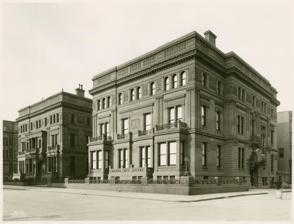
Building: Vanderbilt Triple Palace
Country: United States of America
Year built: 1882
Demolished mansion in Manhattan, New York Vanderbilt Triple Palace General information Status Demolished Address 640 and 642 Fifth Ave., 2 West 52nd St., Manhattan, New York City Coordinates 40°45′35″N 73°58′36″W / 40.759609°N 73.976805°W / 40.759609; -73.976805 Construction started 1880 Completed 1882 Demolished 1947 Owner William Henry Vanderbilt George Washington Vanderbilt Cornelius Vanderbilt III Design and construction Architect(s) John B. Snook , Charles B. Atwood Renovating team Architect(s) Hunt & Hunt (1902, 1905); Horace Trumbauer (1915–1916) The Triple Palace , also known as the William H. Vanderbilt House , was an elaborate mansion at 640 Fifth Avenue between 51st Street and 52nd Street in Midtown Manhattan , New York City. The urban mansion, completed in 1882 to designs by John B. Snook and Charles B. Atwood , was owned by members of the Vanderbilt family . It was composed of two portions: a single-family unit to the south and a two-family unit to the north. William Henry Vanderbilt owned and lived in the southern portion. Two of his daughters, Emily Thorn Vanderbilt and Margaret Louisa Vanderbilt Shepard , along with their respective families, occupied the two residences in the northern portion. The mansion had a brownstone facade as well as a courtyard and portico separating the two sections. William Henry Vanderbilt's portion of the house had elaborate decor, with 58 rooms designed in a different style, as well as a central three-story art gallery with a large skylight. William Henry's section also included an elaborate dining room, library, parlor, and drawing room on the first floor, as well as bedrooms on the second floor for himself, his wife, and his youngest children. Emily's and Margaret's sections of the house were designed in a less lavish style. William Henry Vanderbilt had commissioned the mansion in part to provide space for his paintings, as well as a residence for his two daughters. Upon its completion, the mansion was generally criticized. After William Henry's death in 1885, the house passed on to numerous members of his family. It became known as the home of Henry Clay Frick , who renovated and rented the house from 1905 to 1913, when he built the Henry Clay Frick House , inspired by the Triple Palace and its art collection. Cornelius Vanderbilt III hired Horace Trumbauer to design another renovation for the house in 1916. The northern section of the Vanderbilt house was demolished in 1927, while the southern section was destroyed in 1947; both sections were replaced by high-rise buildings. Architecture The William H. Vanderbilt House occupied the entire east side of the block bounded by 51st Street to the south, 52nd Street to the north, Fifth Avenue to the east, and Sixth Avenue to the west. The house was described in popular press as two mansions and known as the "Triple Palace" or the "Vanderbilt Twins". However, the structure was a single mansion built at one time, with three residential units across two sections. William Henry Vanderbilt hired John B. Snook and Charles B. Atwood to design and furnish the mansion, and he hired the Herter Brothers to decorate the space. Snook was the architect of record for the mansion, but there is evidence of both Atwood's and the Herter Brothers' involvement. The Herter Brothers disputed the claim that either Snook or Atwood were responsible for the overall design. When the Herter Brothers wrote American Architect and Building News to complain, the journal's editors pointed out that Atwood and Snook's names were listed on the building permit for the house. Layout and courtyard The mansion occupied a site of 200 by 150 feet (61 by 46 m). The southern section at 640 Fifth Avenue was a single-family unit, occupied by William Henry Vanderbilt , his wife Maria Louisa Kissam , and their youngest son George . The southern section measured 115 feet (35 m) deep and either 80 feet (24 m) or 74 feet (23 m) wide. The northern section contained a pair of units occupied by the families of two of Vanderbilt's daughters. The unit at 642 Fifth Avenue was occupied by Emily Thorn Vanderbilt and her husband William Douglas Sloane , while that at 2 West 52nd Street was occupied by Margaret Louisa Vanderbilt and her husband Elliott Fitch Shepard . The northern section was slightly narrower than the southern one. Both sections were connected at the first story, but the upper stories were disconnected from each other. The doors separating the three residences could be opened to create a large event space. A short balustrade and a planting strip separated the mansion from the Fifth Avenue sidewalk, though this was removed in 1911. Bronze lighting fixtures were mounted atop the pillars of the balustrade, and metal fencing was installed between the pillars. When the mansion was completed, it was surrounded on all sides by grass. Between the two sections on Fifth Avenue was a courtyard leading to an entrance portico . A pavement stone in front of the portico measured 44,000 pounds (20,000 kg), with dimensions of 25.16 by 15 feet (7.67 by 4.57 m). The stone, supposedly the largest ever quarried in the United States, was transported to the construction site by barge since it could not fit on a train. Nearby were numerous similarly large stones, measuring on average 12 to 13 feet (3.7 to 4.0 m) wide and 15 feet (4.6 m) long. A New York Times reporter said the stones had been laid "on three parallel walls of solid rock". Right in front of the portico was a large bluestone entrance step measuring 24.16 by 3.5 feet (7.36 by 1.07 m) across. The portico served as the southern section's entrance, while the northern section was accessed from 52nd Street. Facade The house was designed in the Doric and Corinthian styles with a facade made of Connecticut brownstone . Snook and Atwood had originally planned to face the building in light Ohio limestone with red and black limestone trim. However, William Henry Vanderbilt had changed the plans at the last minute because he wanted a distinctive, cheap, and familiar material. The foundation walls were made of stone laid in sand and cement, resting on natural rock. The upper walls ranged in thickness from 36 to 8 inches (910 to 200 mm). The firm of H & A. S. Dickinson quarried the brownstone for the building. Horizontal string courses divided the three main stories of the facade on all sides. Near the top of the ground-floor windows was an entablature with carvings of vines, which wrapped around all sides. The second-story windows were decorated with acanthus leaves. The ground- and second-story windows were originally complemented with vases containing flowers. Above the third story was an entablature with a blind frieze, followed by a blind attic. A cornice decorated with lions' heads, as well as a perforated parapet , ran above the attic on all sides. The top of the building had a flat roofline surrounded by a balustrade . The roof was about 75 feet (23 m) above the sidewalk and was made of red tiles. Along the Fifth Avenue elevation , the central portion of either section was recessed from the outer windows. The ground level had square-headed window openings that, about two-thirds of the way up, were interspersed with the entablature. The second-story openings were flanked by pilasters and topped by carved lintels . The capitals atop the pilasters were ornately carved. The third-story openings had round-headed arches that were flanked by carved panels and topped by narrow archivolts . Midway up the third story, a carved frieze ran horizontally across the facade. Features William H. Vanderbilt's drawing room with ceiling painted by Pierre-Victor Galland William H. Vanderbilt's residence in the southern section had elaborate decor, including an extensive art collection. There were 58 rooms in the southern residence, each designed in a different style. The Nashville Daily American described the northern section's decorations as being ornate but "less utterly utter" than those in the southern section. Shortly after the house was completed, a ten-volume series entitled Mr. Vanderbilt's House and Collection was privately published, which documented the William H. Vanderbilt house and art collection. One thousand copies were printed of the series, which art historian Earl Shinn authored under the pen name "Edward Strahan". The industrialist Henry Clay Frick had a noted admiration for the mansion, its art collection, and William Henry Vanderbilt's status. The building and art collection prompted Frick to create his own mansion and art collection, today a public museum known as the Frick Collection . Frick also purchased four volumes of the Mr. Vanderbilt series, as well as twenty satin reproductions of paintings in Vanderbilt's collection. Some of these were hung at Clayton , Frick's house in Pittsburgh. Structural features The superstructure of the Triple Palace consisted of wrought-iron beams supporting the floors and roof. The floor beams were designed to be capable of supporting 150 to 175 pounds per square foot (7.2 to 8.4 kPa) while the roof beams were designed to support 125 pounds per square foot (6.0 kPa). "Fireproof material" such as brick arches was infilled between the wrought-iron beams. The brick partition walls were designed to be at least 16 inches (410 mm) thick. Much of the ornamentation was made in papier-mâché rather than plaster. The entire house was steam-heated, except for the conservatory in the northern portion of the building, which was heated by hot water. The basement was blasted out of solid rock and measured 9.5 feet (2.9 m) tall. The basement contained numerous rooms, including a kitchen, staff rooms, coal vaults, and mechanical rooms for the elevators and electricity. The basement also included storage closets, wine cellars, laundry and drying rooms, furnace rooms, and pantries. The first floor had a ceiling 16 feet (4.9 m) tall. Ceiling heights decreased at subsequent stories, with the second story being 15 feet (4.6 m) tall, the third story being 12 feet (3.7 m) tall, and the attic being 8 feet (2.4 m) tall. Entrance vestibule The portico from Fifth Avenue led to an entrance vestibule between the two sections, from which the southern half of the house was accessed. It had an exterior of brownstone, like the rest of the house, but the front elevation was not enclosed. The floor of the vestibule was paved in marble mosaic tiles. Mosaics also decorated the vestibule's walls. The vestibule's ceiling was a skylight made of stained glass and iron, just below the second story of the house. The ceiling was infilled with mosaic was made by Facchina of Venice. The center of the vestibule featured a malachite vase measuring 9 feet (2.7 m) tall. The vase was acquired from the collection of Pavel Nikolaievich Demidov and had been made by Pierre-Philippe Thomire . On the south wall was a large pair of doors leading to a hallway in William Henry Vanderbilt's residence. Inspired by Lorenzo Ghiberti 's Gates of Paradise in Florence, the doors cost $25,000 (equivalent to $681,000 in 2023) and were reported by contemporary media as being made of bronze. The art historian E. Wayne Craven wrote that the doors were really just "thin metal screwed to a common wooden frame". Ground floor Preserved piece of pedestal from the drawing room The "bronze" doors opened into a hallway in the southern section, with marble tiling and wood paneling . The south wall, opposite the entrance door, had a large fireplace with a mantelpiece made of marble, as well as bronze reliefs of female figures flanking a marble shaft. To the right was a stairway to the upper floors, while to the left was a set of carved oaken seats and a door leading to the drawing room. Throughout the hallway were iron columns with red polished marble, which supported architectural galleries on the upper stories. Extending west from the southern section's hallway was the art gallery, measuring 32 by 48 feet (9.8 by 14.6 m). The gallery was described as being 33 or 35 feet (10 or 11 m) high; at night, it was lit by 169 gas jets. The gallery originally featured 207 oils and watercolors from various European artists. Art was hung salon-style in the gallery. Despite the size of the gallery, Vanderbilt's collection soon grew to require an additional smaller gallery to show watercolors and drawings. The art gallery had its own entrance from 51st Street. Attached to the art gallery was an "aquarella room" of 15 by 32 feet (4.6 by 9.8 m), separated from the gallery by an archway, as well as a conservatory room on the opposite wall. The south side of the hallway led to the southern section's main dining room, which measured 28 by 36 feet (8.5 by 11.0 m) and had wood wainscoting, a fireplace with carved mantel, and tapestries and paintings. The south dining room had an elliptical arched ceiling, which was divided into panels with carved fruit and foliate motifs. A butler's pantry abutted the dining room. The eastern portion of the southern section's hallway led to a drawing room, parlor, and library facing Fifth Avenue. The drawing room measured 25 by 31 feet (7.6 by 9.4 m) and had red velvet walls with mother-of-pearl butterflies; a red carpet; and a ceiling mural painted by Pierre-Victor Galland . The mother-of-pearl appeared to make the decorations glow whenever the room was illuminated. North of the drawing room was a library, which contained furniture inlaid with mother-of-pearl. The rosewood library table was decorated with designs of six continents, and the chairs and wallpaper contained hangings. South of the drawing room was a Japanese-themed parlor with hanging tapestries and lacquered cabinets, as well as a faux bamboo ceiling with rafters stained to resemble red lacquer. The double unit in the northern section was designed with mirrored parlors, libraries, dining rooms, and reception rooms on the ground floor. A butler's pantry was located off the dining rooms, while a billiards room was in the rear of the double residence. Upper stories The southern section's grand staircase had an ornate oak balustrade as well as an overhead frieze. This stairway wrapped around a light well that measured perhaps 60 by 40 feet (18 by 12 m) wide. The stairway was lit by the skylight above the light well, which as decorated in crimson and gold brick. The bottom of the grand staircase had a bronze newel that was sculpted in the figure of a girl. At intermediate landings, John La Farge designed nine stained-glass windows. Those on the first landing depicted the "fruits of commerce" that had made the Vanderbilts wealthy, while the second-story landing depicted hospitality and prosperity. The rooms on the southern section's second floor were designed with varying fittings and decorations, and each member of the family had their own room, with Maria's being the most ornate. Mrs. Vanderbilt's room faced the corner of Fifth Avenue and 51st Street and contained wooden cabinetry from France, a wainscoted wall topped by satins and tapestries, and a ceiling mural by Jules Lefebrve . William Henry Vanderbilt's room, over the dining room, had polished brass and mahogany finishes. Cornelius's room was decorated in dark mahogany and consisted of a study and attached bedroom. Another room was decorated in rosewood inlaid with mother-of-pearl; it was meant for another of W.H. Vanderbilt's daughters, Eliza , who had gotten married before the house was finished. The southern section's third floor had guest rooms that surrounded the light well. Each room was finished in cabinet wood and had frescoes in different styles, with carved dressers supporting large mirrors. Each dressing room on the third floor was connected to two bedrooms. A steep stairway, similar to a ladder, led from the third floor onto the roof. The northern section's upper floors generally had sitting, sewing, and dressing rooms, as well as chambers and nurseries. The double residence had a conservatory, measuring 15 by 40 feet (4.6 by 12.2 m), at its southwestern corner. History The portion of Fifth Avenue in Midtown became an upscale residential area following the American Civil War . Among the residents that moved to the area was William Henry Vanderbilt, who in 1877 inherited $90 million (equivalent to $2.377 billion in 2023) upon the death of his father, railroad magnate Cornelius Vanderbilt . William Henry Vanderbilt wanted to build a large house for his wife, Maria Louisa Kissam , but this was delayed by a lengthy lawsuit over Cornelius's will. Vanderbilt's extensive art collections required space, leading his wife to insist they add a wing to their existing house at 459 Fifth Avenue for their paintings. 19th century Construction In January 1879, Vanderbilt bought a land lot on the west side of Fifth Avenue between 51st and 52nd Streets. The lot, which stood diagonally across Fifth Avenue and 51st Street from the then-new St. Patrick's Cathedral , had once been owned by sheep farmer Isaiah Keyser. The site had cost $500,000 (equivalent to $13,616,000 in 2023); it had originally been marketed at $800,000 prior to the Panic of 1873 . His elder sons Cornelius and William Kissam were simultaneously planning the Cornelius Vanderbilt II House five blocks north and the William K. Vanderbilt House one block north. By April 1879, existing tenants were being forced to leave. That December, William Henry Vanderbilt filed plans for a mansion between 51st and 52nd Streets, with a single unit and a double unit. The Triple Palace as seen from Fifth Avenue circa 1885. W.H. Vanderbilt's residence (the single residence) is at left, while the double residence for two of his daughters is in the center. At right can be seen the William K. Vanderbilt House and St. Thomas Church . Over the following one-and-a-half years, more than 600 workers constructed the building. In addition, 60 European sculptors were hired to sculpt the decorations on the facade and interior. The total number of workers was estimated at between 600 and 700, of which 250 were hired just for decorating the interior. William Henry was deeply involved in the mansion's construction, visiting the work site daily and observing the work ongoing at the Herter Brothers workrooms for hours at a time. This led William Baumgarten of the Herter Brothers to say in 1885, "We have rarely had a customer who took such a personal interest in the work during its progress." By the middle of 1881, the Fifth Avenue facade of the Triple Palace was being constructed, and nineteen large blocks of brownstone had been set in place. The work ultimately cost $2 million (equivalent to $54,463,000 in 2023), about two-thirds of which was spent on the interior of William Henry's residence. 1880s and 1890s William Henry, Maria, and George Vanderbilt were occupying the southern half of the mansion by January 1882. His daughters moved into their own respective residences at that time. The Washington Post wrote at the time, "What would, it is said, in any European country have taken from five to ten years to accomplish has been done here in a little more than two years." They held a large reception at their portion of the mansion in March 1882. A subsequent New York Herald Tribune article said that the two decades following the mansion's opening comprised one of the two "great periods" of the house's existence. The art collection grew quickly and, in March 1883, Snook filed plans for additions to Vanderbilt's gallery and the northern section's conservatory. Vanderbilt hosted a ball with 1,000 guests on December 11, 1883. He marked the opening of his new art gallery nine days later with a reception to which 3,000 people were invited. Vanderbilt intended his house and art collection to be more imposing than those of the late Alexander Turney Stewart . When the house was completed, the public could visit the art gallery in the southern portion on Thursdays between 11 a.m. and 4 p.m., though only by invitation. After some instances of visitor misbehavior, Vanderbilt stopped inviting people to see his art collection. Less than five years after moving into the mansion, in December 1885, W.H. Vanderbilt suddenly died. As part of his will, Maria received a life interest in the property. His youngest son George, who did not yet have a grand mansion of his own, had a future interest , which meant he would obtain the Triple Palace upon Maria's death. His daughters were bequeathed the houses in which they resided. W.H. Vanderbilt's will stipulated that the mansion and collection pass to his son's sons, or another grandson, to stay in the family. Only Maria and George Vanderbilt continued to live in the southern portion of the house afterward, though they privately invited people to see the art collection. The residence still hosted events such as a dinner for the Architectural League of New York in 1889. Margaret and Elliott Shepard continued to live in the northern section of the mansion with their youngest children until Elliott died there in 1893. Some time afterward, Margaret sold her family's portion of the northern section to Emily. In 1896, Maria Vanderbilt died and George received title to the southern section of the house. George already had a townhouse by then, and he did not wish to live in the mansion, which had unfashionable decor by this point. Furthermore, by the turn of the century, the surrounding section of Fifth Avenue was becoming a commercial area. George was in the midst of creating the Biltmore mansion in North Carolina, but he was unable to sell his father's house under the terms of his father's will. In part to slow the further commercial development of the avenue, George Vanderbilt developed the Marble Twins immediately across Fifth Avenue at the turn of the 20th century. One of the Marble Twins was occupied by his sister Emily and her family, who had moved from the northern section of the Triple Palace. 20th century In 1902, George lent 135 works from the mansion's 640-piece collection to the Metropolitan Museum of Art . The same year, George announced plans to renovate the southern section of the mansion. The plans entailed adding another story, removing some facade ornamentation, replacing an exterior iron fence with stone, installing a new Fifth Avenue doorway to replace the existing entrances, and adding a porte cochere in the rear. The southern and northern halves of the mansion would be completely disconnected from each other, as the entrance from the central portico would be destroyed. The firm of Hunt & Hunt was hired for the renovation. While city officials initially approved the porte cochere, they subsequently ordered it demolished, saying it projected too far onto the Fifth Avenue sidewalk. George Vanderbilt secured an injunction in June 1903 to prevent its demolition, but he was compelled to take it down that September. Frick lease Seen at left in 1900 In January 1905, Douglas Robinson of Robinson, Brown, and Co. notified Henry Clay Frick that the southern half of the mansion was available for rent. By this point, Frick was becoming a prominent businessman and was the largest private stockholder in the railroad industry. Frick's early obsession with the house, as well as the idea of living in the residence of the former art collector and "railroad king" William H. Vanderbilt, were strong reasons for Frick's move to rent the space. In March 1905, the media reported that Frick had leased the southern residence. Frick acquired a ten-year lease on the southern residence and its furnishings, with George Vanderbilt receiving $50,000 in rent per year (equivalent to $1,315,000 in 2023). Frick and his wife renovated the southern portion of the mansion at a cost of $100,000 (equivalent to $2,629,000 in 2023), with plans and construction oversight by Hunt & Hunt. The work added newer amenities, including electric lighting and modern bathrooms. Frick also installed a high brownstone wall on Fifth Avenue for privacy, and he built a driveway leading from the avenue. The family moved into the building in October 1905, following the completion of the work. Frick attempted to purchase the house within a few years, but W.H. Vanderbilt's will still did not allow for the sale of the building, so the point was not pursued further. Frick acquired land for his new house and museum on the Upper East Side in 1906, and construction of that house began in 1913. Immediately east of the Triple Palace, Fifth Avenue was widened in 1911, and Frick's driveway was cut back. In addition, the flower plantings and stone railing in front of the Triple Palace's northern section were removed. Around that time, the neighborhood was growing increasingly commercial. When George Vanderbilt unexpectedly died in 1914, the house passed to Cornelius Vanderbilt III , the next grandson of W.H. Vanderbilt, as George had no male heirs. Cornelius III took possession of the house that April. He requested Frick vacate the property, giving him several months to move. The Fricks moved to the Henry Clay Frick House in June 1914, where they remained until their deaths. Later years After Frick moved out, Cornelius III spent $500,000 (equivalent to $10,898,000 in 2023) to renovate the southern portion of the mansion, including $240,000 on physical alterations. Horace Trumbauer designed the renovation, for which he filed plans in 1915. The work involved creating a new entrance on the north side of the southern residence. Cornelius III's ownership marked the second "great period" of the house's history, as the New York Herald Tribune would later describe it. In subsequent years, the mansion's visitors included numerous heads of state, such as U.S. presidents Theodore Roosevelt and Herbert Hoover and British prime minister Winston Churchill , as well as various other leaders and royal family members. Nevertheless, by the 1920s, the section of Fifth Avenue in Midtown was quickly becoming a commercial area. Taxes were rising accordingly, making the continued presence of residences in the area unaffordable. Emily Vanderbilt Sloane, now married to Henry White , sold the northern residence to Benjamin Winter for about $3.5 million (equivalent to $48 million in 2023) in January 1926. Winter began destroying the northern part of the house in 1927 to make way for a thirty-story office building. Cornelius III sold the southern part of the house to the William Waldorf Astor estate in May 1940. The sale occurred despite William Henry's wishes for it to stay in the Vanderbilt family. The Astors wished to redevelop the site, which by then was surrounded by commercial developments, such as Rockefeller Center to the south. After the sale, the Vanderbilts hosted their final large events at the house. The interior of the house was opened to the public in July 1941, with a $1 admission fee to raise money for the United Service Organizations , and a benefit for the American Red Cross took place at the house in February 1942, with over a thousand guests. With Cornelius III's death in March 1942, "its days of magnificence were ended", according to the Herald Tribune . In 1944, the Astors filed plans for a commercial property to replace the southern section of the house. The following year, Cornelius III's widow Grace sold the Vanderbilt art collection. The works sold for $323,195 (equivalent to $4,337,766 in 2023), a loss from the cost of acquiring the collection after adjustments for inflation. Among the buyers for the furnishings were Paramount Pictures , which bought the rare woods for its own use, as well as the Metropolitan Museum of Art , which received the malachite urn from the entrance vestibule. Demolition of the southern section began in September 1947, and the house had been totally razed by March 1949, when the cornerstone for the new building on the site was laid. News at the time expressed dismay in the loss of the building, though the media said it had long been an outdated remnant of a past time. It was replaced by 640 and 650 Fifth Avenue . The William H. Vanderbilt Mansion was the last of seven major Vanderbilt residences in the midtown section of Fifth Avenue when it was demolished. Critical reception The house's architecture was reviewed negatively, especially in comparison to the homes of W. H. Vanderbilt's children. The interior was seen as vast and dark, with unfashionable decor. In 1881, Montgomery Schuyler wrote of the Triple Palace: "If these Vanderbilt houses are the result of intrusting architectural design to decorators, it is to be hoped the experiment may not be repeated." Schuyler particularly criticized the character of the brownstone facade, wondering "how so much good work [...] can be so ineffective". The following year, Clarence Cook dubbed the mansion a "gigantic knee-hole table", calling the design "discreditable to the profession of architecture" in the United States. Mariana Griswold Van Rensselaer , meanwhile, likened the mansion to "brown-stone packing boxes". Two decades after the house's completion, Herbert Croly wrote that the exterior was "far from interesting" while the brownstone "indicates a blind ignorance of the drift of American architectural advance". Where critics were uninterested in the design of the exterior, they felt the interior to be overwhelming. One critic wrote: "One longs to find out if there is not one single room where there might be found some repose." Barbara Weinberg, in a late-20th-century retrospective on La Farge's work, said the home's design had "a taste dependent for expression of extreme wealth", with the decorations being derived more from foreign inspirations than from domestic inspirations. There was some praise for the Triple Palace. In 1881, the Nashville Daily American described the house as a "gem" to "those in love with the symmetrical outlines of the improved Greek school", even as the newspaper acknowledged the house's "somber" character. A Providence Journal article from 1888 described the house as "beyond any question, the most superb house in New York". See also List of demolished buildings and structures in New York City List of Gilded Age mansions Vanderbilt houses References Notes